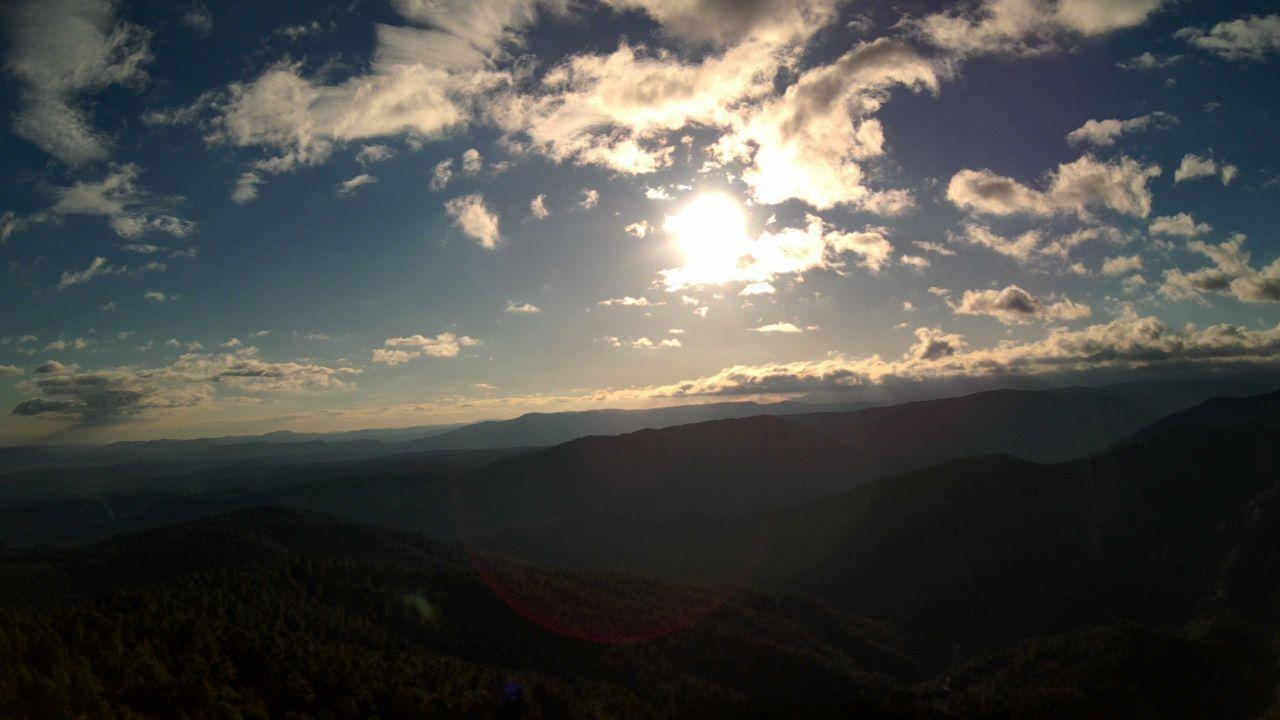
Fire: no
Smoke: yes